Led Zeppelin

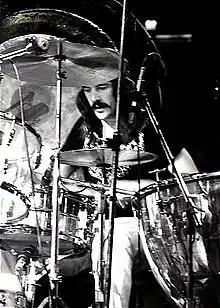
A black and white photograph of John Bonham playing drums

In November 1978, the group recorded at Polar Studios in Stockholm, Sweden. The resulting album, "In Through the Out Door", featured sonic experimentation that again drew mixed reactions from critics. Nevertheless, the album reached number one in the UK and the US in just its second week of release. With this album's release, Led Zeppelin's entire catalogue returned to the "Billboard" Top 200 in the weeks of 27 October and 3 November 1979.